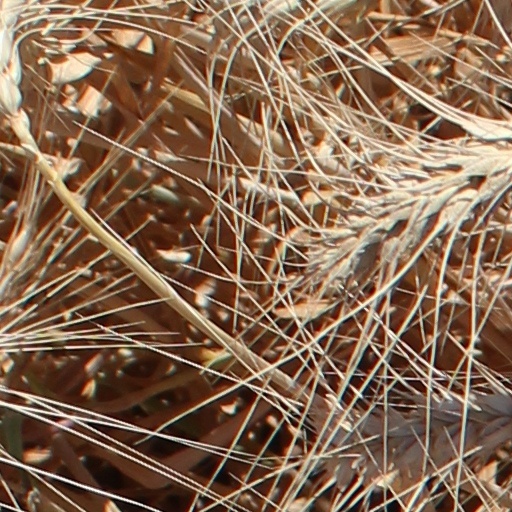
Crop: wheat